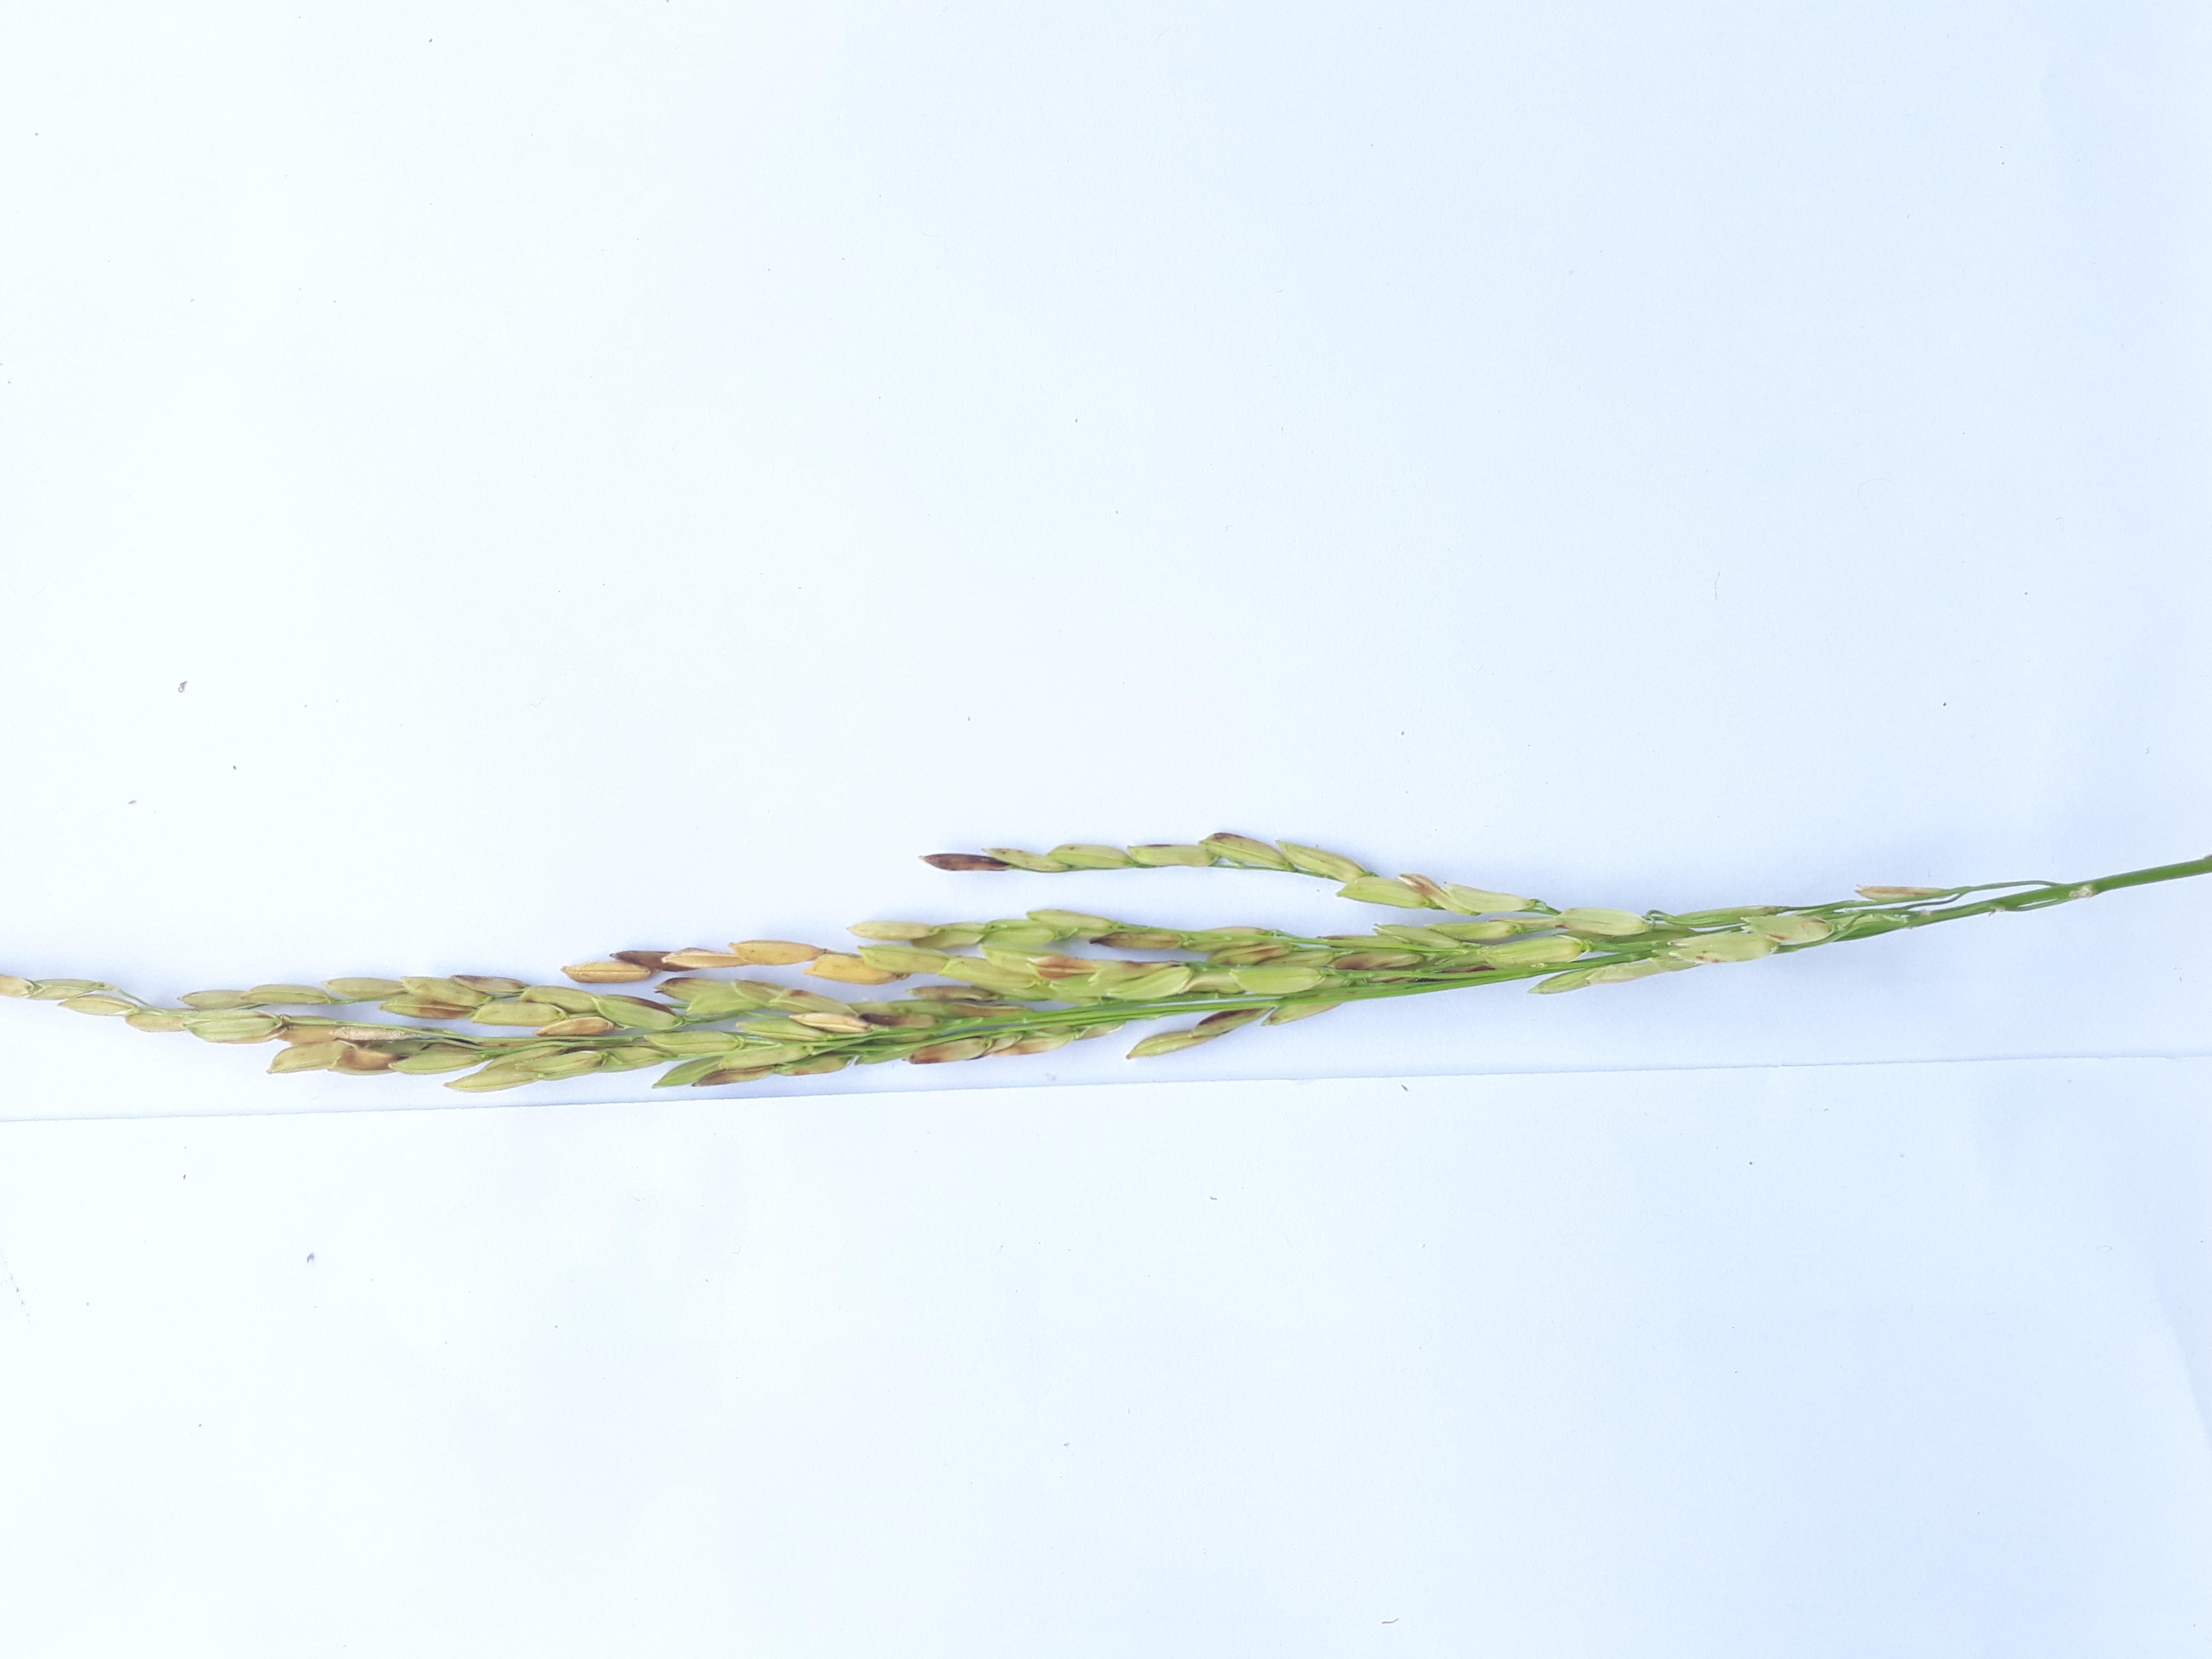
Label: Very Damage